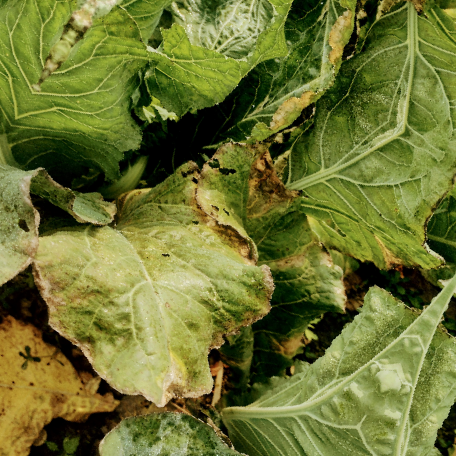
Label: Downy Mildew